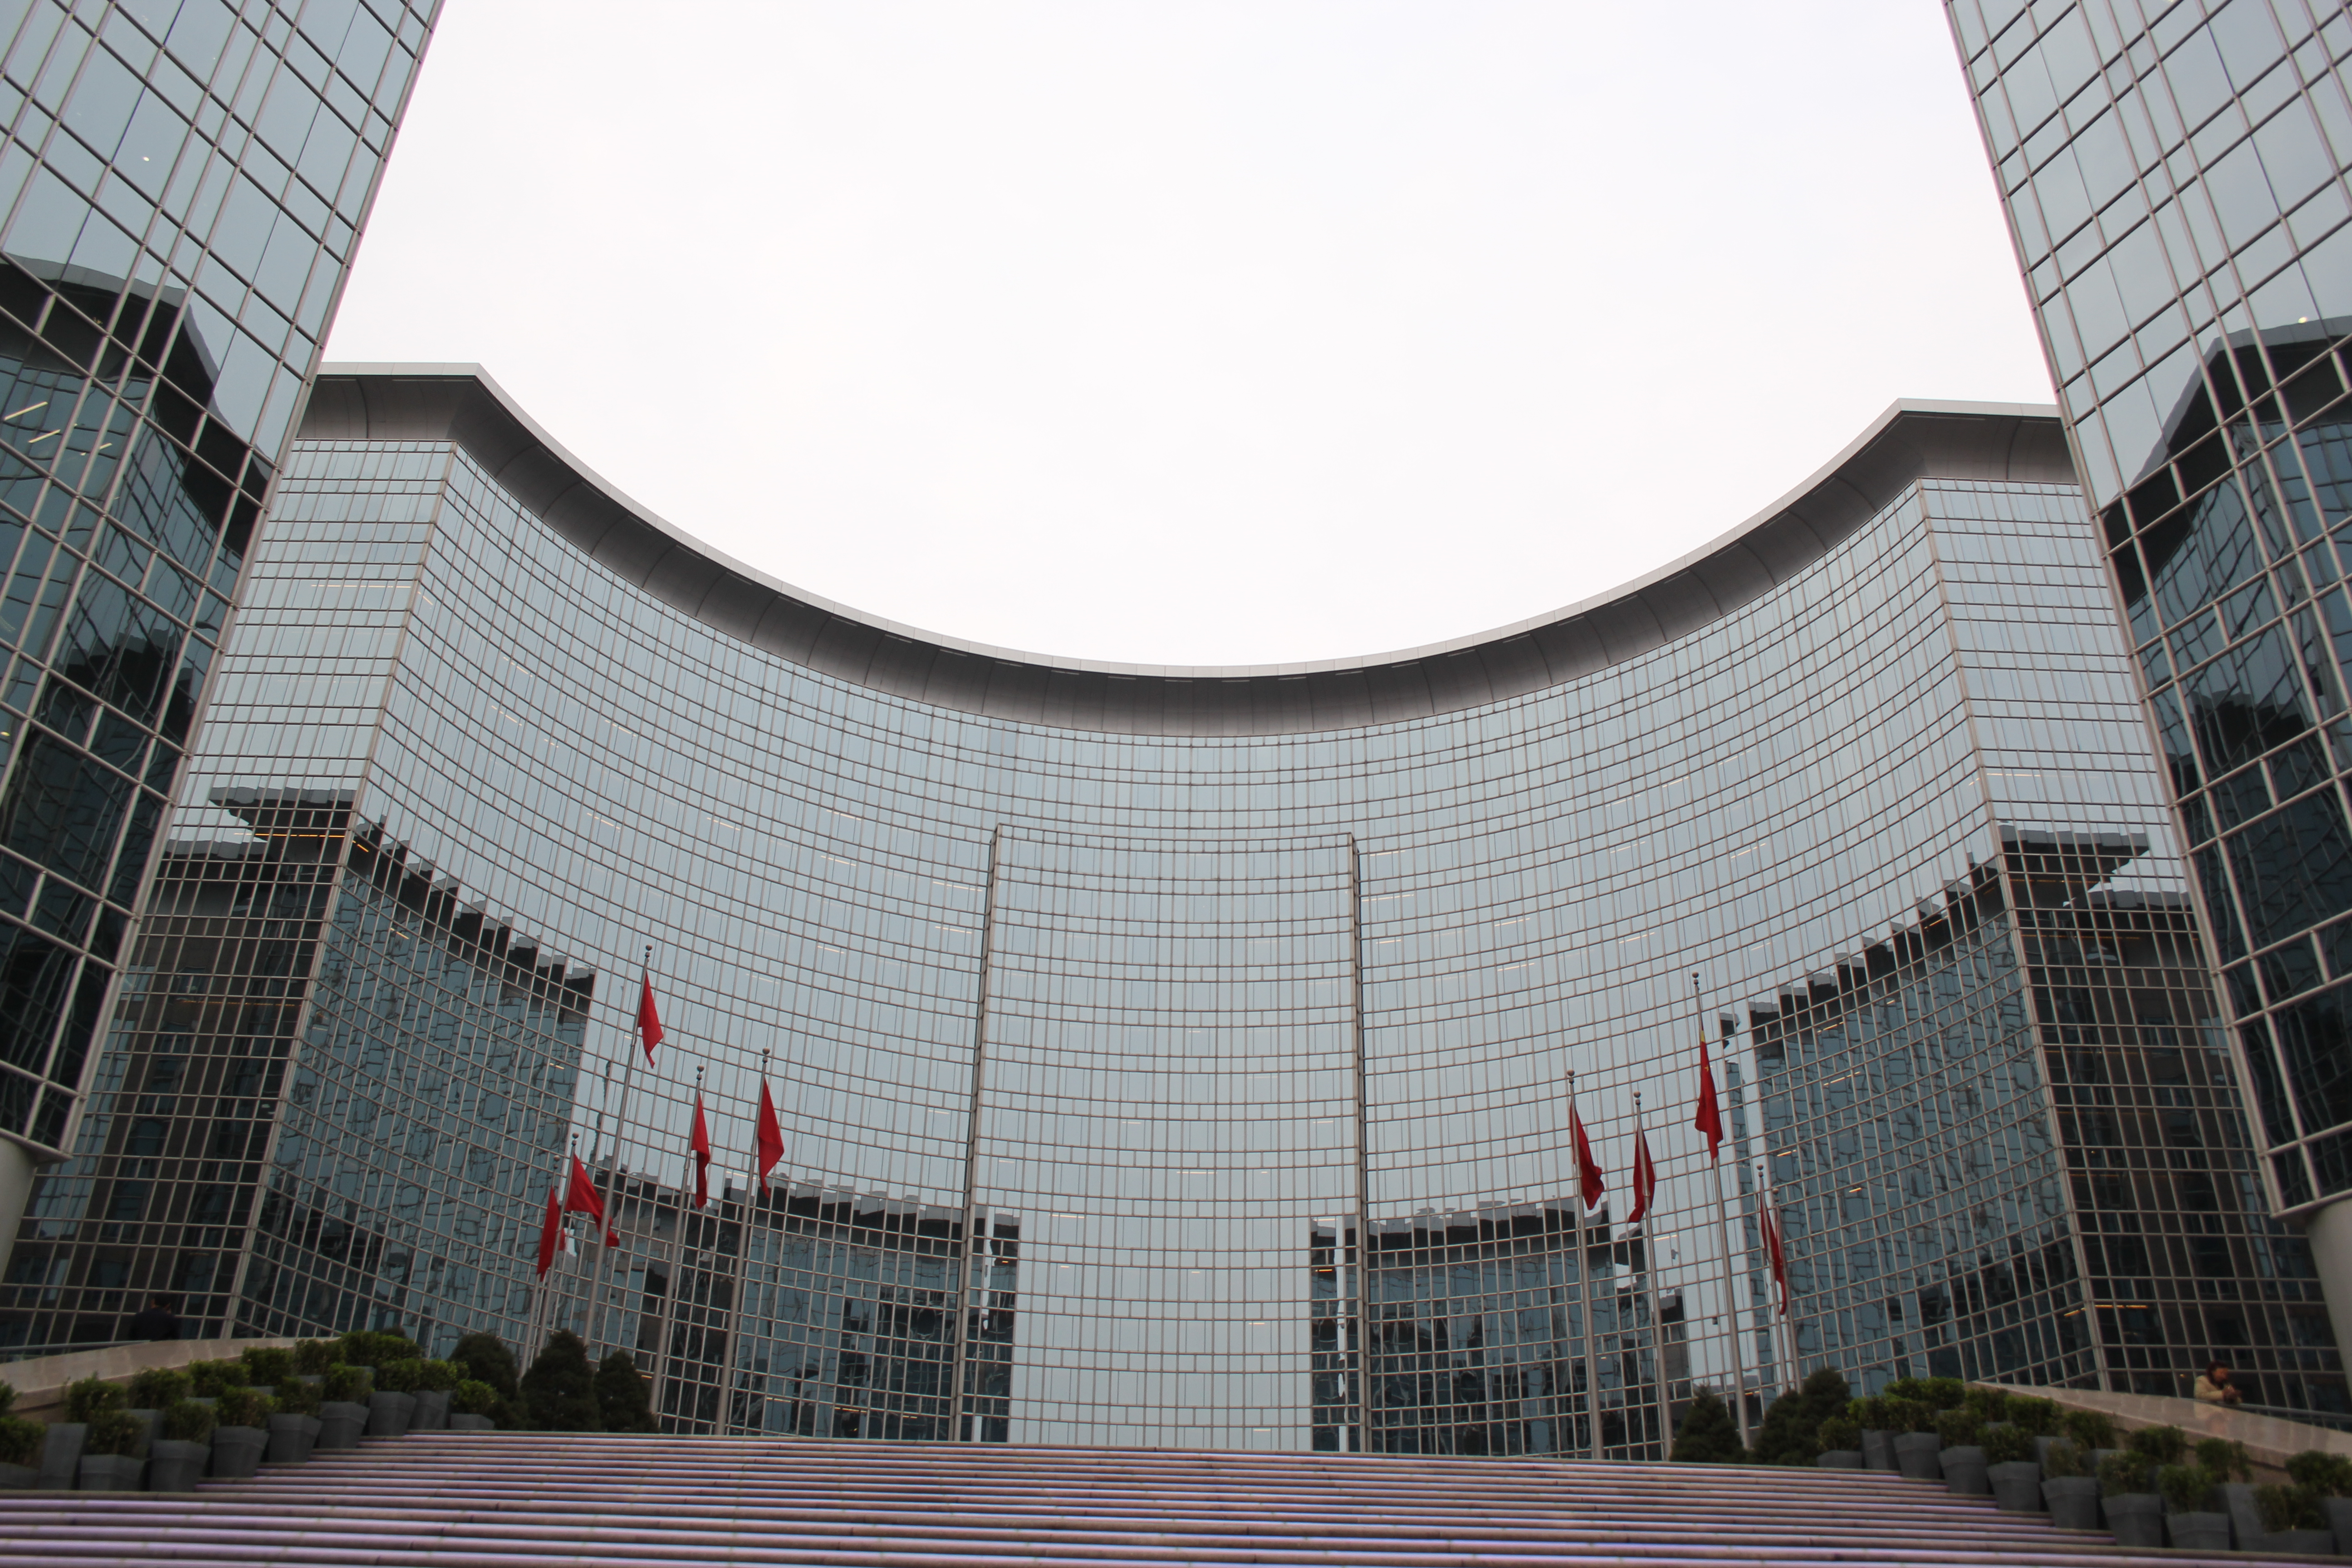
natural, architecture, building, wall, facade, line, headquarters, corporate headquarters, symmetry, city, commercial building, reflection, glass, tourist attraction, company, convention center, skyscraper